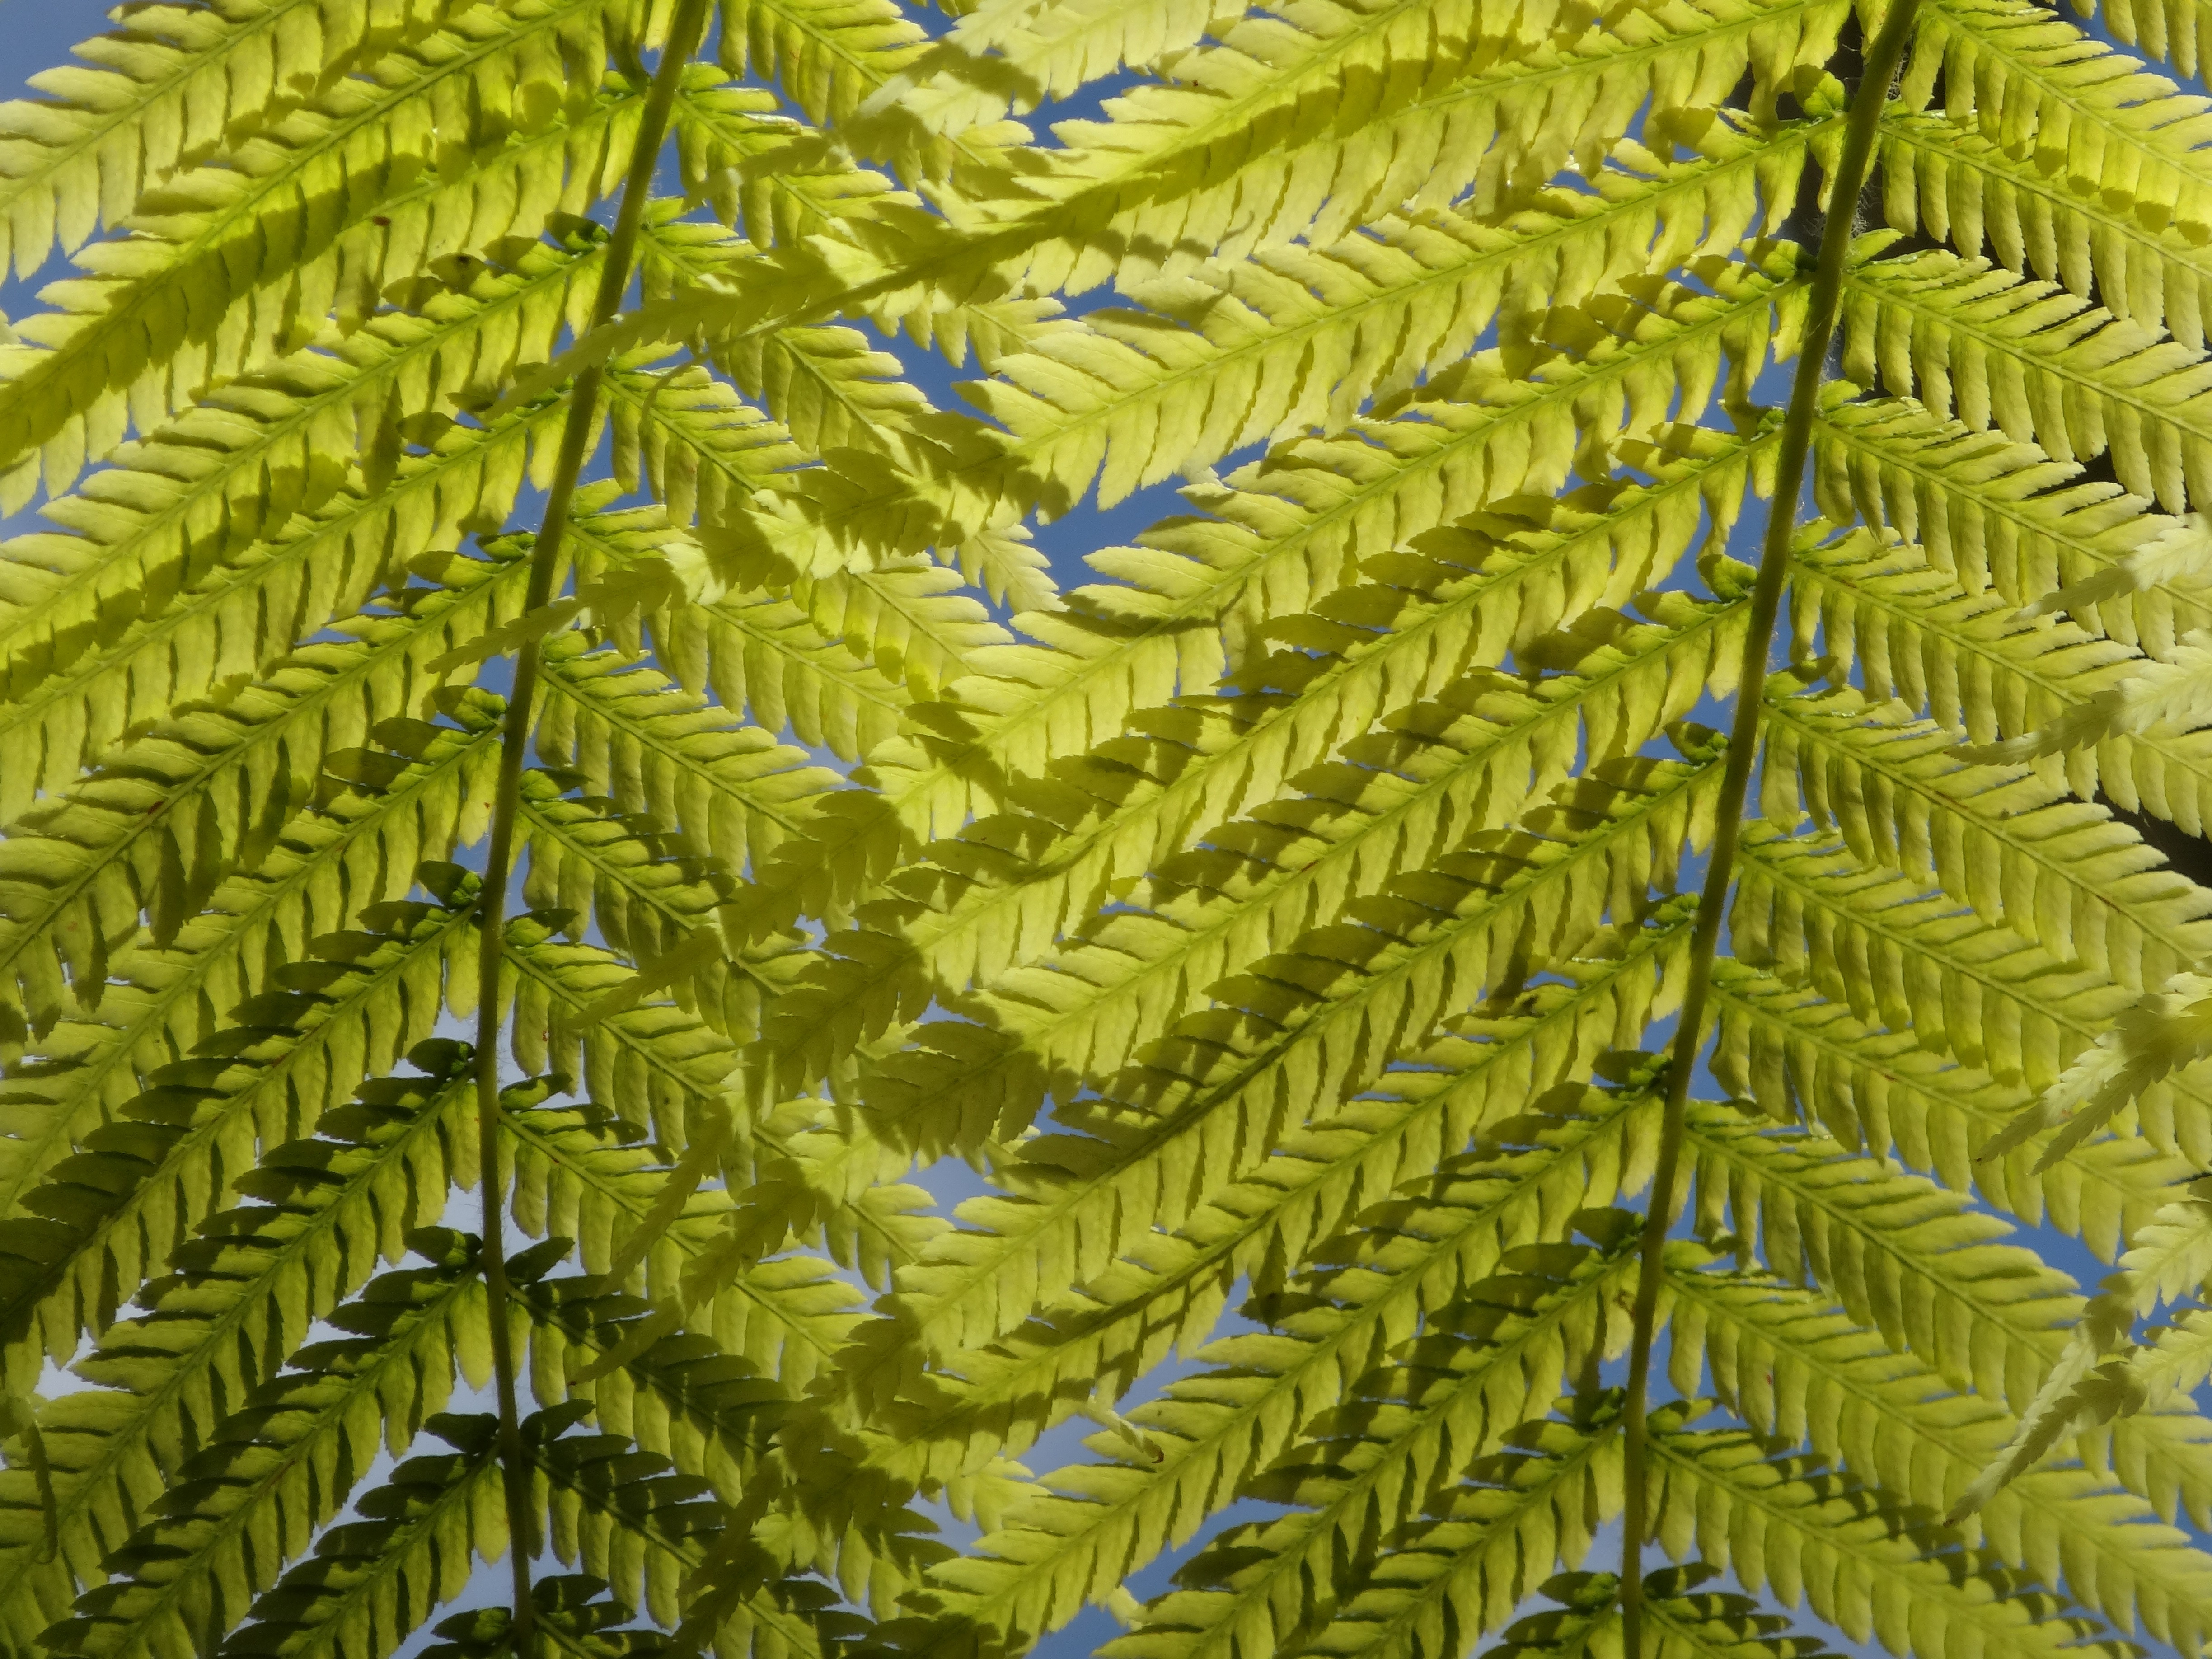
branch, plant, sky, leaf, flower, green, canopy, jungle, botany, fern, leaves, branches, shadow play, grass family, land plant, ferns and horsetails, arecales, vascular plant, ostrich fern